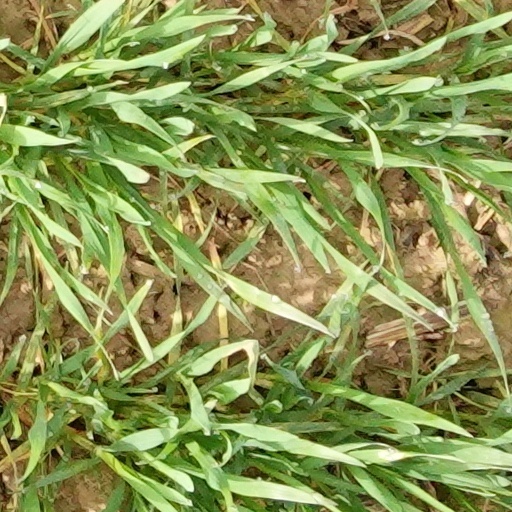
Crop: wheat